Abdulaziz bin Salman Al Saud

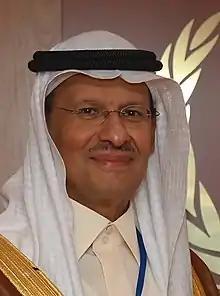
Prince Abdulaziz in 2021

Abdulaziz bin Salman Al Saud ( "ʿAbd al ʿAzīz bin Salman Al Suʿūd"; born 1960) is a Saudi royal, one of the sons of King Salman and one of the grandsons of Saudi's founder King Abdulaziz, and a politician who has served as the Saudi Arabian minister of energy since September 2019. He is the first royal to serve as energy minister. He was the assistant oil minister of Saudi Arabia between 2005 and 2017. In 2017, he was made state minister for energy affairs.